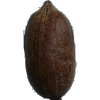
Label: Nut Pecan 1